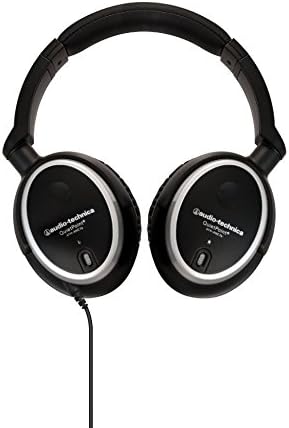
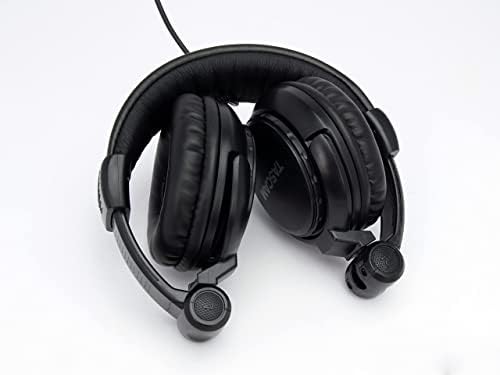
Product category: headphones
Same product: no